Vehicle registration plates of Singapore

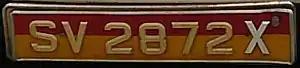
A Classic vehicle numberplate

Vehicles registered under the Classic Vehicle Scheme, Vintage (Restricted) Vehicle Scheme, and the Revised Vintage Vehicle Scheme bear the Vintage and Classic vehicle registration plate, which has an ordinary registration number but with white lettering on a half-red, half-yellow background, with a seal affixed on the number plate by an authorised inspection centre.